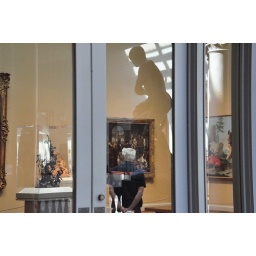
Those who live in glass houses should not get stoned